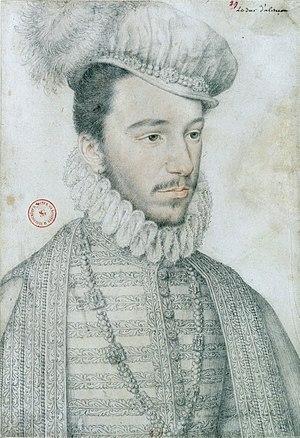
Henri, duc d'Anjou. Ce portrait au crayon du futur roi Henri III a longtemps été identifié comme étant celui de son frère cadet François d'Alençon, en raison de l'inscription erronée le duc d'Alençon ajouté en haut du dessin.
Le 3 octobre 1569, les forces catholiques du roi Charles IX, sous le commandement du duc d'Anjou, battent à Moncontour, dans le Poitou, les troupes huguenotes, commandées par l'amiral Gaspard de Coligny. Cette bataille a lieu durant la troisième guerre de Religion.